P. K. Pokker

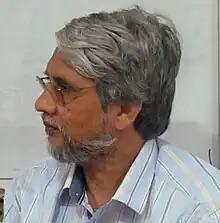
P.K Pokker in 2012

P. K. Pokker (born 1 June 1954) is an Indian academic, who works as the Professor of Philosophy in Calicut University. He is the former director of State Institute of Languages, Keralabhasha Institute. Then, from 1 July 2015 to July 2017 he became Senior Fellow of Indian Council of Philosophical Research (ICPR)New Delhi, and Visiting Professor Vaikom Muhammed Basheer Chair, Calicut University from 2018 to 2021 February. Now he is Dean of Social Sciences, Thunjathezhuthachan Malayalam University, Tirur, Kerala. The first book, Aadhunikotharathayude Keraleeya Parisaram (Postmodernism in the context of Kerala) published in 1996 got wider attention in Kerala and won Thayat award for literary criticism in 1997. In 2007 he got Kerala Sahithya academy award for scholarly literature. In 2023 Kerala sahitya academy conferred Vilasini award for his study of Vaikom Muhammad Basheer. In the first book an attempt was made to reveal the role of new theoretical approaches especially in understanding the cultural scenario of the world after cold-war. He has attended many national and international seminars. In academics he produced a number of PhDs and M.Phil scholars. There are about forty research articles and a good number of News paper- News weekly articles at his credit.